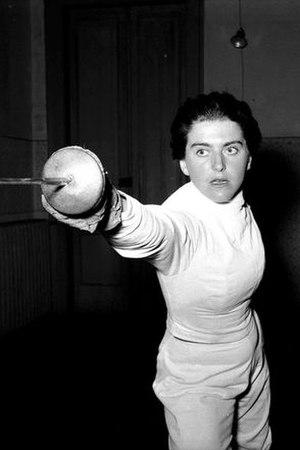
Irene Camber, née le 12 février 1926 à Trieste, est une escrimeuse italienne, pratiquant le fleuret. Elle est championne olympique, lors de l'édition de 1952. Elle a également remporté deux titres mondiaux, en individuel en 1953 et en 1957 dans la compétition par équipe.